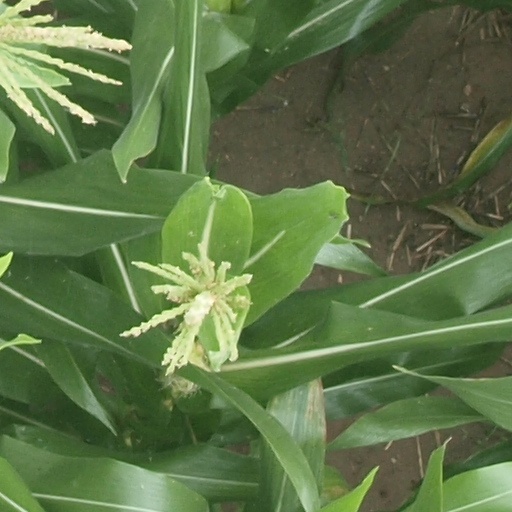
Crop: maize; corn